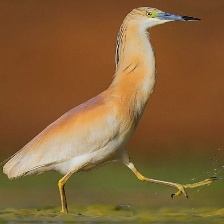
Species: SQUACCO HERON
Scientific name: ARDEOLA RALLOIDES
ImageNet parent category: little_blue_heron